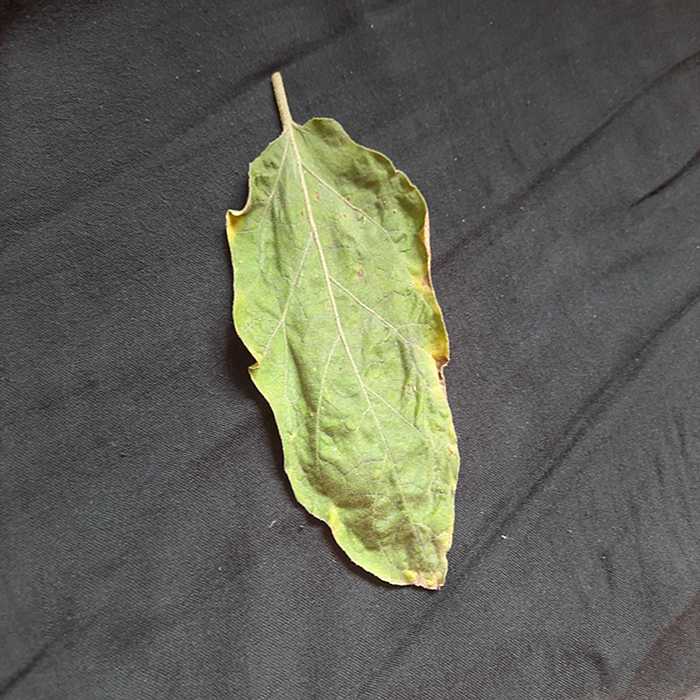
Plant: Eggplant
Label: Eggplant begomovirus